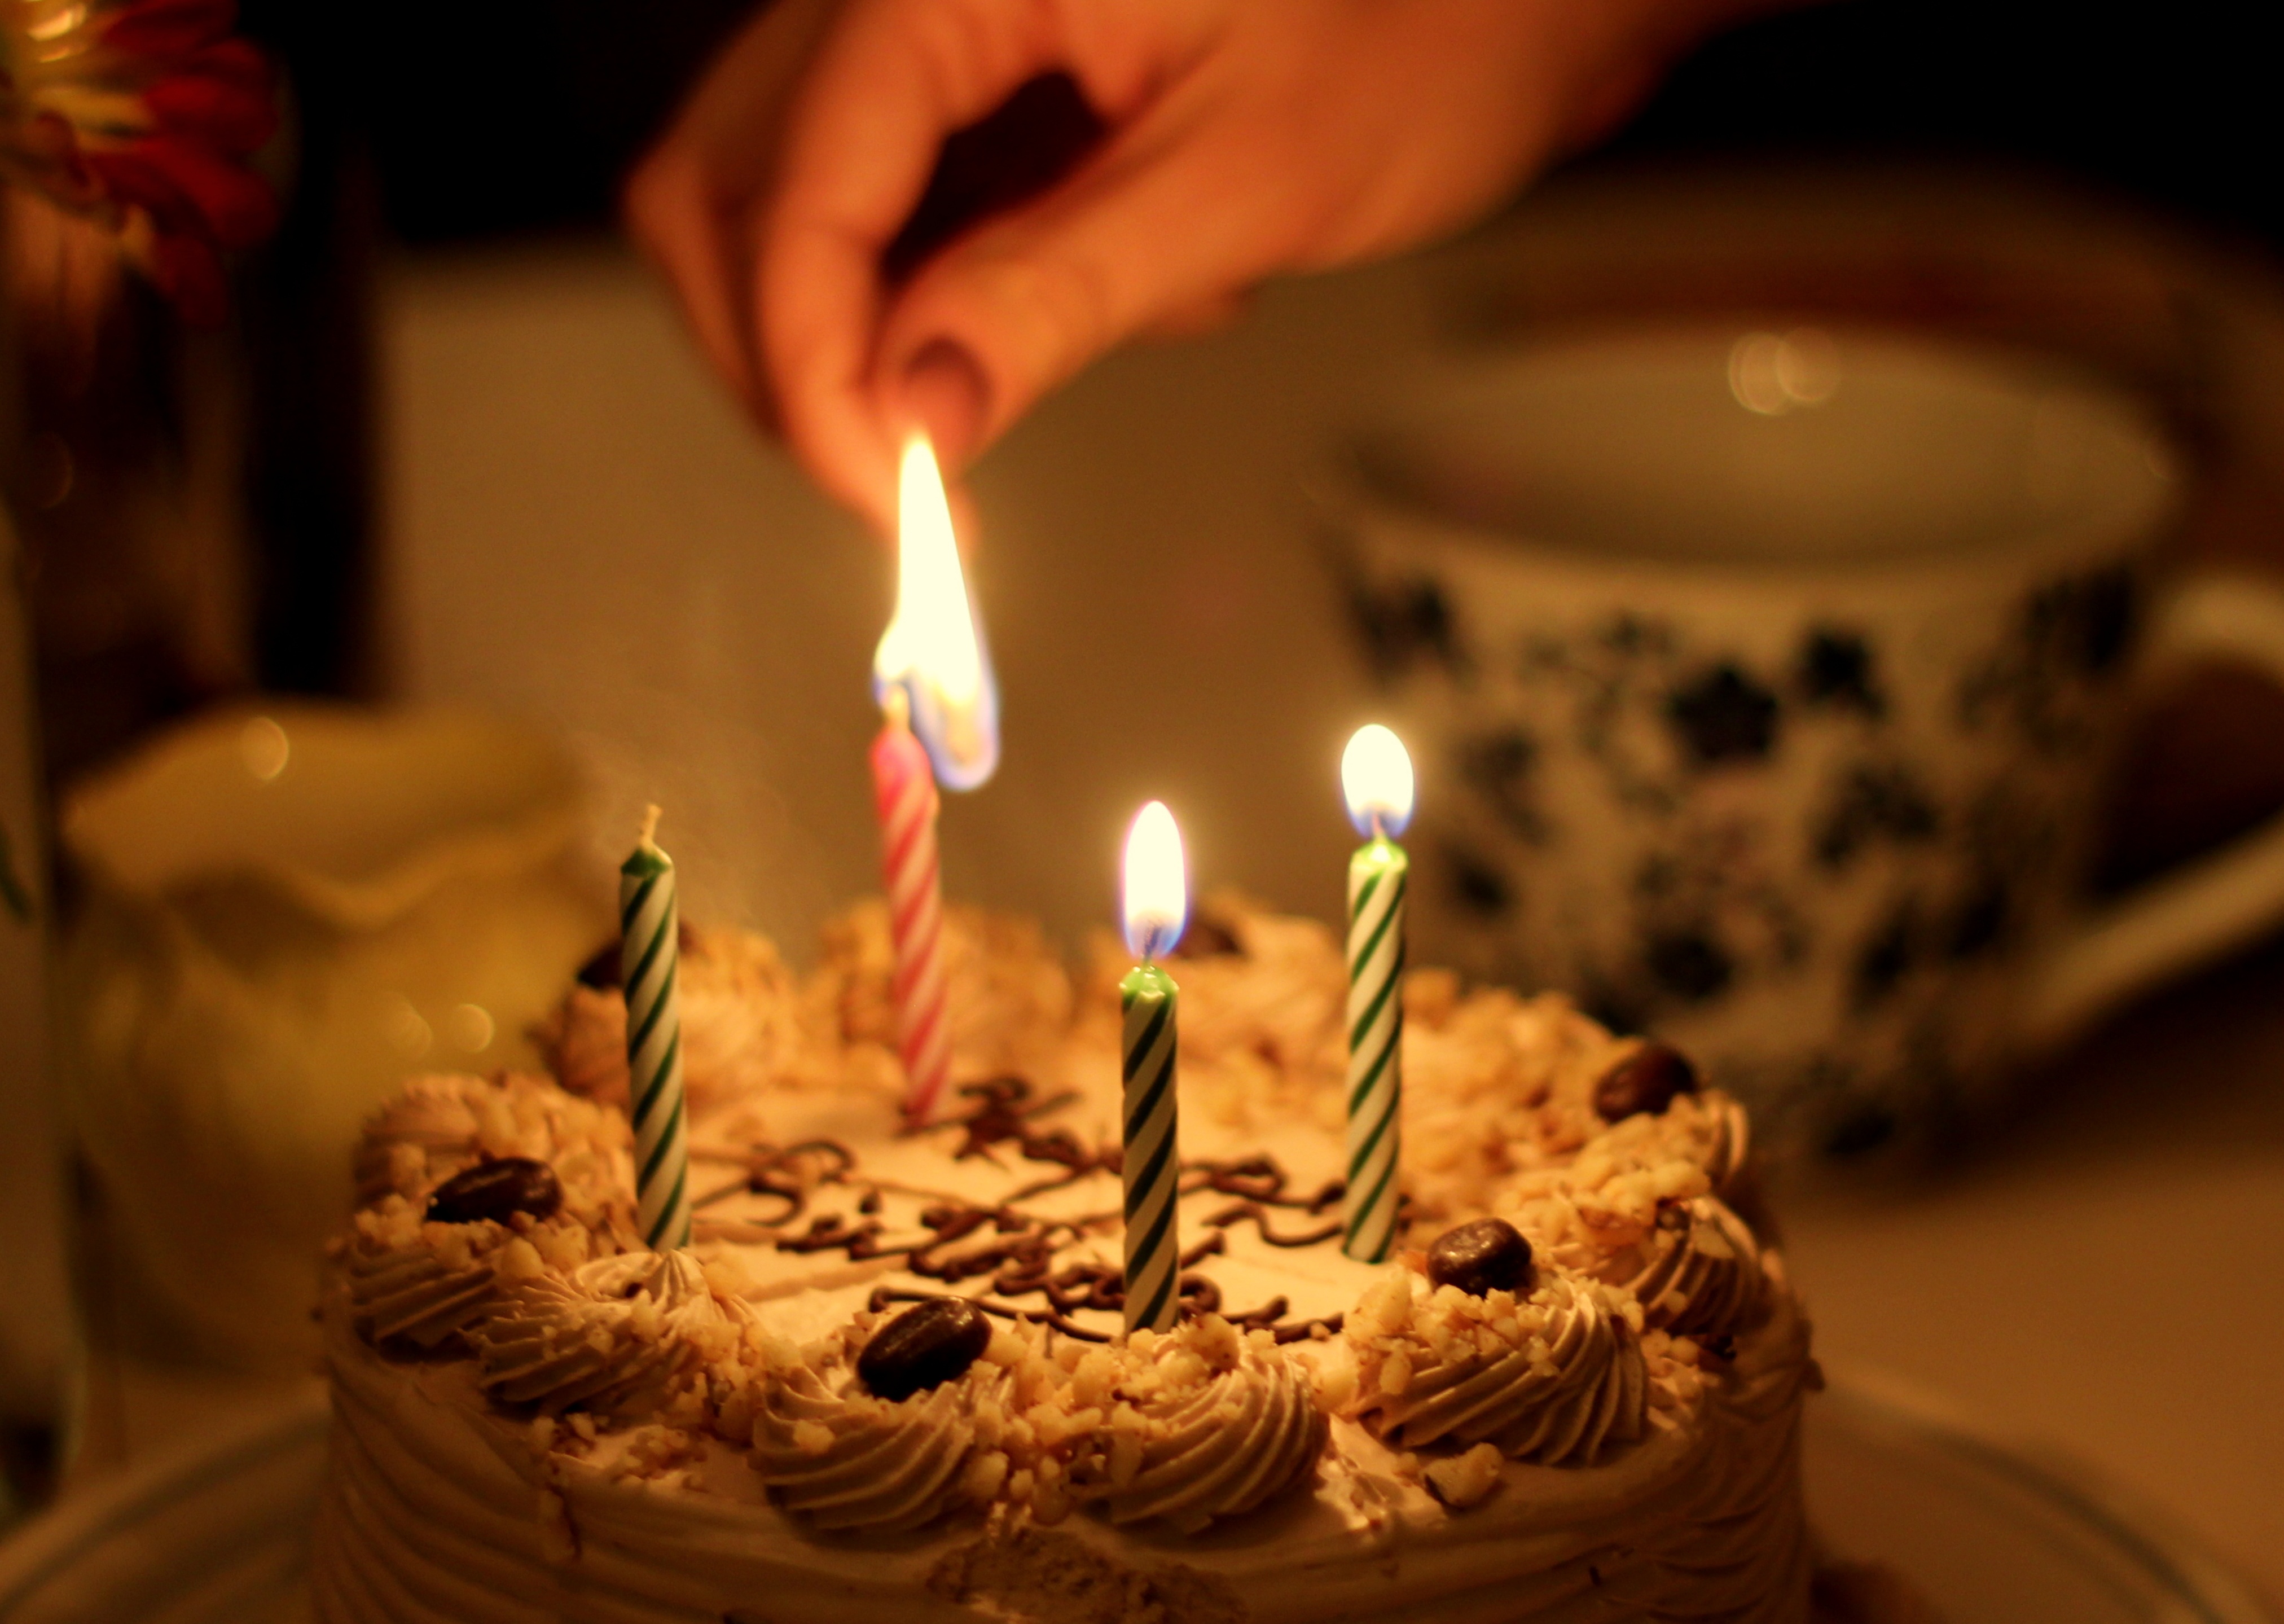
food, baking, candle, dessert, lighting, cake, birthday cake, icing, 4, birthday, sweetness, celebrating, set on fire